Frederick Casimir Kettler

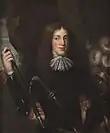
Portrait by an unknown Swedish painter, 18th century

Frederick Casimir Kettler (German: "Friedrich Casimir Kettler"; 6 July 1650 – 22 January 1698) was Duke of Courland and Semigallia from 1682 to 1698. Frederick Casimir was the son of Jacob Kettler and Louise Charlotte of Brandenburg.